Reportedly haunted locations in Washington, D.C.

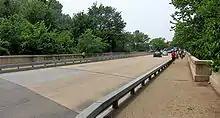
M Street Bridge

A second noted house in the Dupont Circle neighborhood which is claimed to be haunted is the Woodrow Wilson House (2340 S Street NW). Woodrow Wilson was elected President of the United States in 1912, was re-elected in 1916 promising to keep the nation out of war, led the nation through World War I, and left office in 1921. At 2 AM on September 26, 1919, while traveling to Wichita, Kansas, on a nationwide speaking tour to win public support to pressure the Senate into ratifying the Treaty of Versailles, Wilson collapsed and, after cancelling the rest of his speaking tour, was rushed back to the capital by train. His condition worsened on the journey, and upon arriving at the White House on October 2 the President suffered a life-threatening stroke that left him permanently paralyzed on his left side and blind in the left eye. Although the President lived, he was confined to bed for two months, seen only by his wife, a few close associates, and his physicians. From December 1919 to April 1920 Wilson required a wheelchair. Wilson attended his first Cabinet meeting in April 1920, but for the rest of the year his mind continued to wander, his memory was marred, and he tired easily. By March 1921 (when he left office) Wilson was able to walk short distances with the use of a cane (and with a valet close at hand). The extent of Wilson's disability was kept from the public until after his death on February 3, 1924. President and Mrs. Wilson purchased a large home at 2340 S Street NW, to which a number of modifications were made (including the addition of an elevator). Woodrow Wilson received few guests in his last years, and died in his third floor bedroom on February 3, 1924. His wife, Edith Bolling Galt Wilson, lived in the home until her death on December 28, 1961, and willed the home to the National Trust for Historic Preservation to be made into a museum honoring her husband. In the decades since her death, staff and visitors at the Woodrow Wilson House claim to have seen the President's ghost sitting in his rocking chair, heard the shuffle of a man walking with a cane, and heard a man sob.